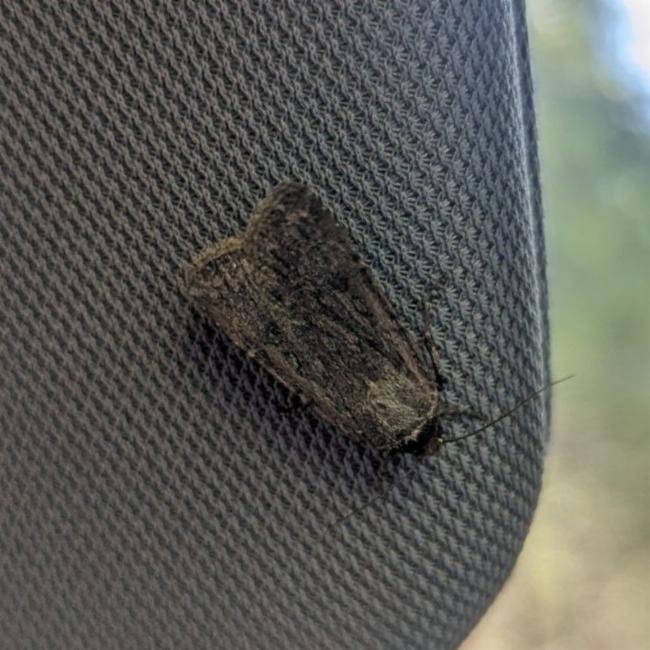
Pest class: cutworms